James Rodríguez

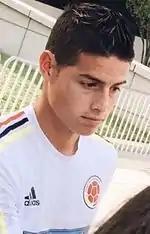
Rodríguez preparing to practice in Chicago for the Copa América Centenario, June 2016

James was called up to represent Colombia at the 2015 Copa América in Chile, where his team was eliminated 5–4 on penalties by eventual finalists Argentina on 27 June, following a 0–0 draw.